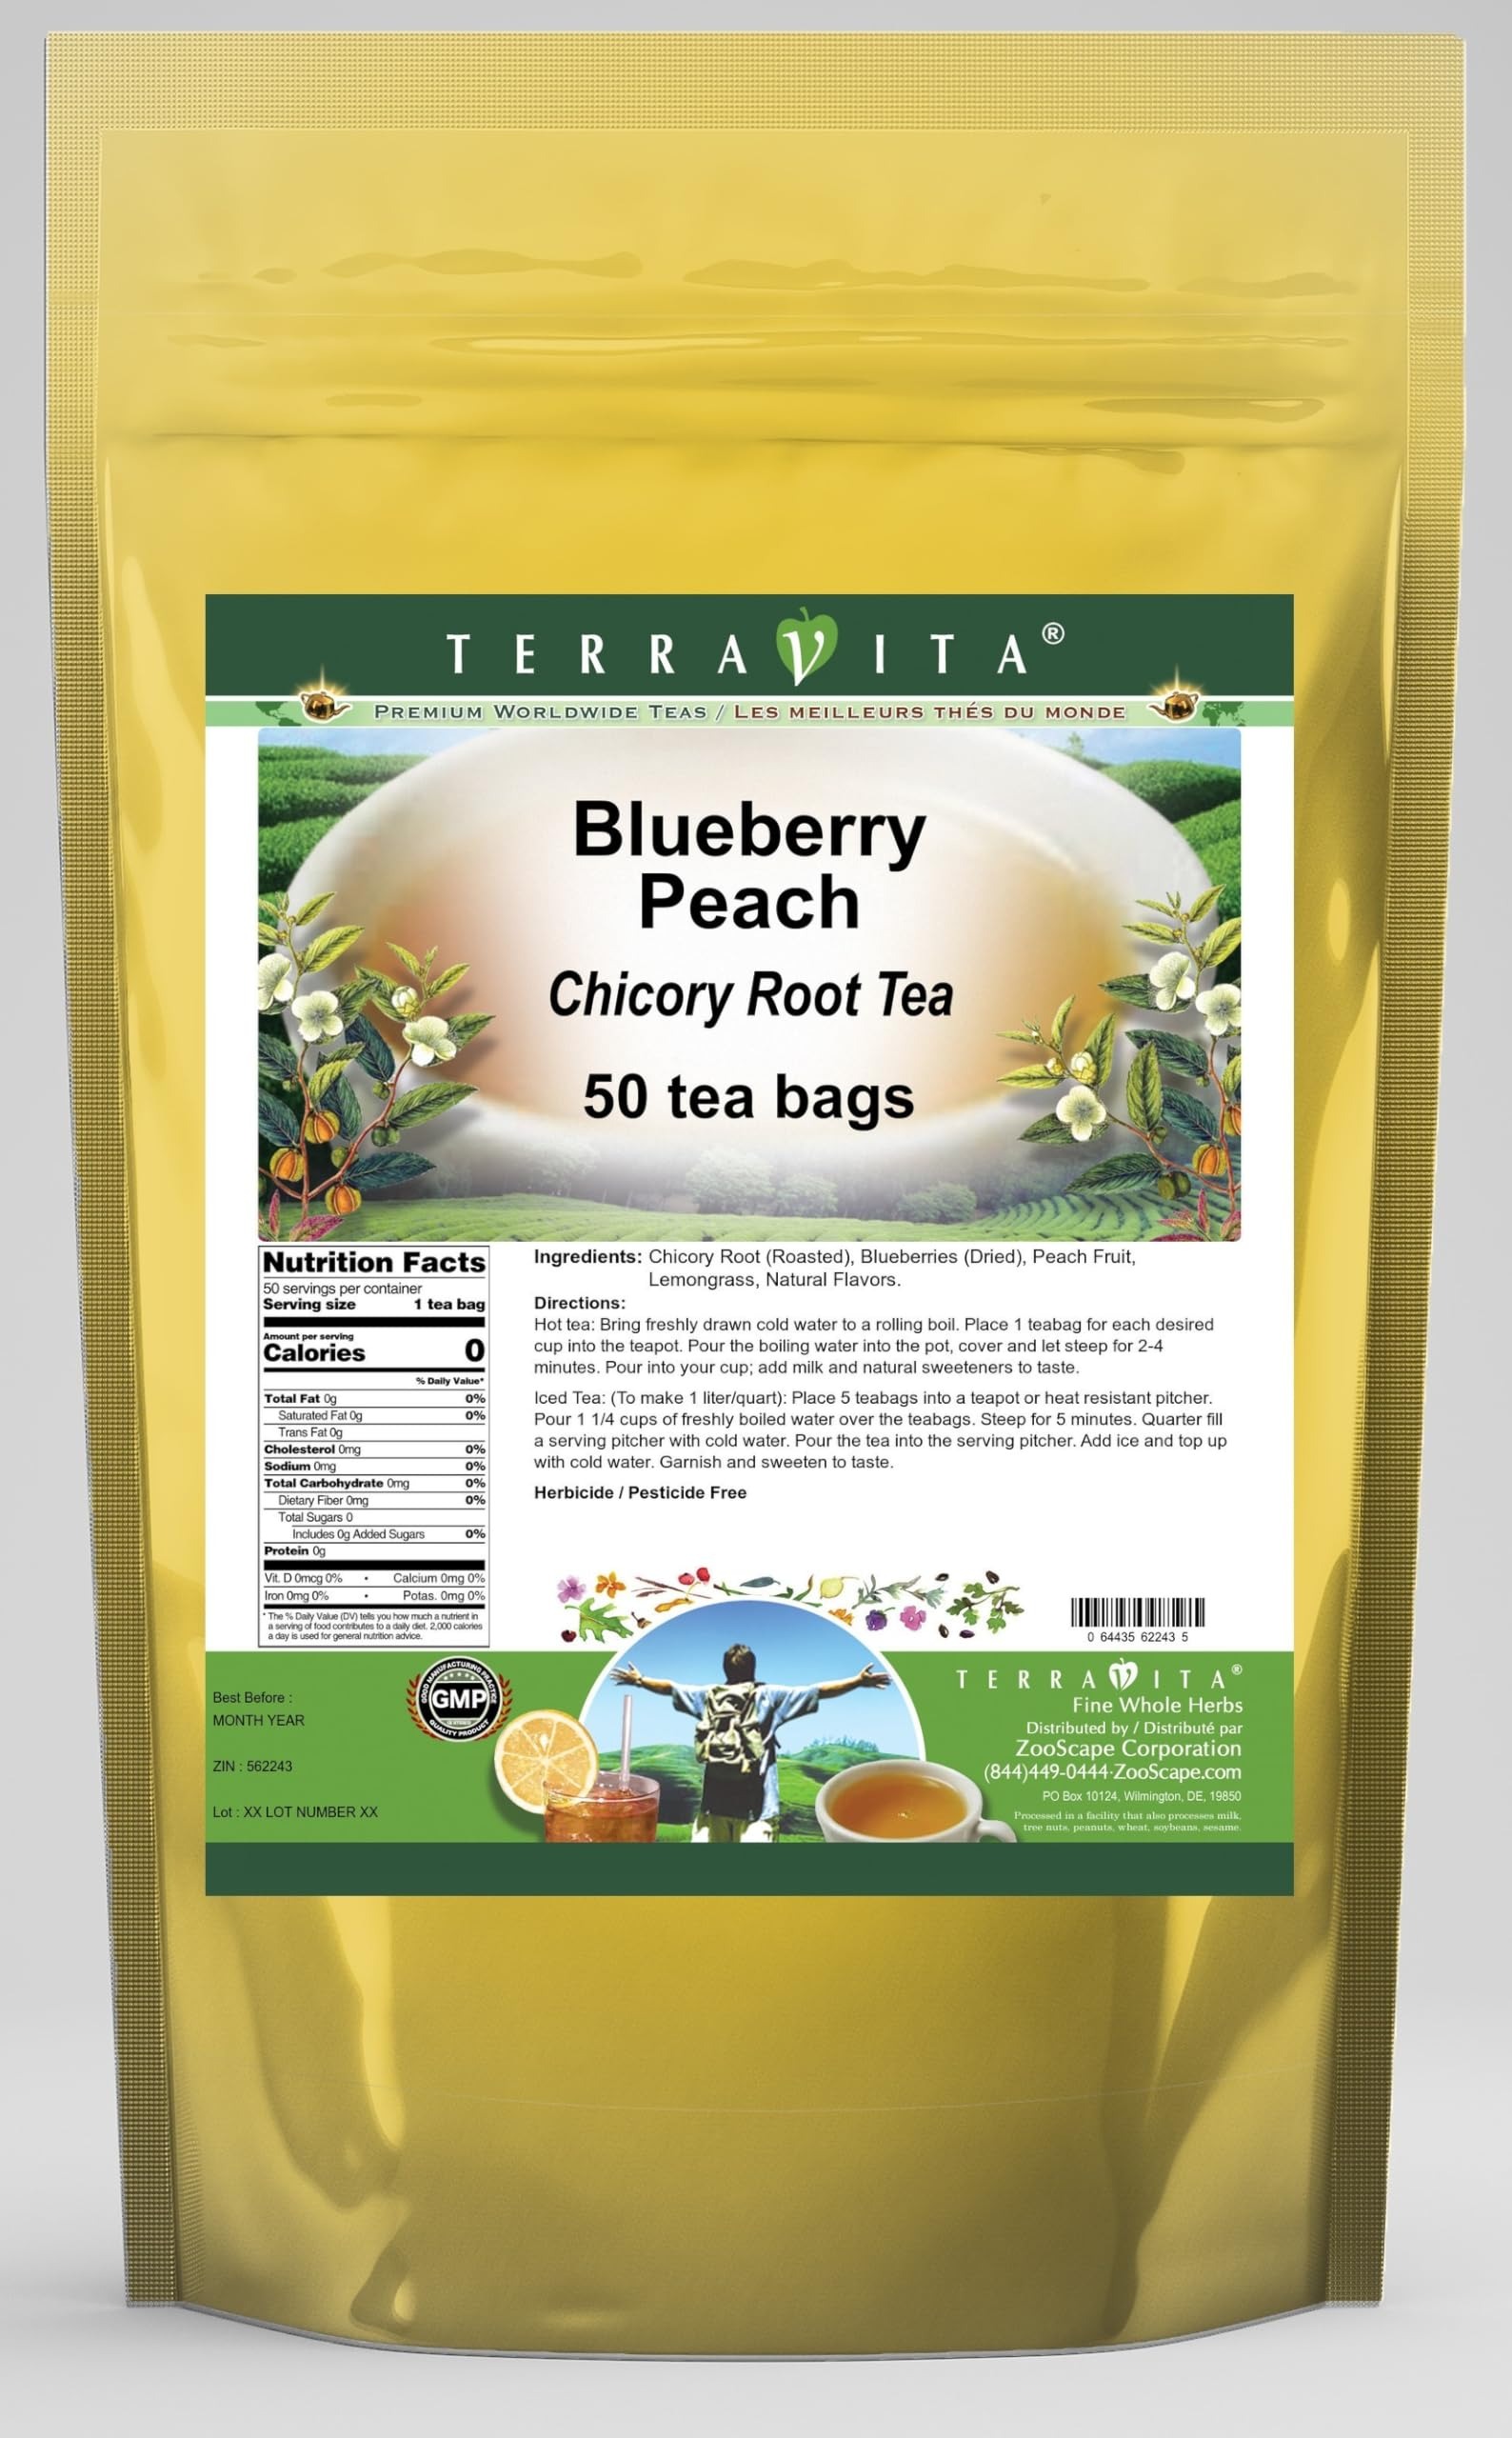
Item Name: Blueberry Peach Chicory Root Tea (50 tea bags, ZIN: 562243) - 2 Pack
Bullet Point 1: Our Blueberry Peach Chicory Root tea is a delicious flavored Chicory Root coffee alternative with Blueberries, Peach Fruit and Lemongrass that you will really enjoy! The unique and caffeine-free Blueberry Peach aroma and taste is a delight! - Ingredients: Chicory Root, Blueberries, Peach Fruit, Lemongrass and Natural Blueberry Peach Flavor.
Bullet Point 2: No fillers.
Bullet Point 3: Manufacturer: TerraVita
Bullet Point 4: Size: 50 tea bags
Bullet Point 5: Chicory Root Tea Bags - Packed in a convenient upright pouch!
Product Description: Our Blueberry Peach Chicory Root tea is a delicious flavored Chicory Root coffee alternative with Blueberries, Peach Fruit and Lemongrass that you will really enjoy! The unique and caffeine-free Blueberry Peach aroma and taste is a delight! - Ingredients: Chicory Root, Blueberries, Peach Fruit, Lemongrass and Natural Blueberry Peach Flavor. - Hot tea brewing method: Bring freshly drawn cold water to a rolling boil. Place 1 teabag for each desired cup into the teapot. Pour the boiling water into the pot, cover and let steep for 2-4 minutes. Pour into your cup; add milk and natural sweeteners to taste. - Iced tea brewing method: (To make 1 liter/quart): Place 5 teabags into a teapot or heat resistant pitcher. Pour 1 1/4 cups of freshly boiled water over the teabags. Steep for 5 minutes. Quarter fill a serving pitcher with cold water. Pour the tea into the serving pitcher. Add ice and top up with cold water. Garnish and sweeten to taste. - TerraVita is an exclusive line of premium-quality, natural source products that use only the finest, purest and most potent ingredients found around the world. TerraVita is hallmarked by the highest possible standards of purity, potency, stability and freshness. All of our products are prepared with the highest elements of quality control, from raw materials through the entire manufacturing process, up to and including the moment that the bottles or bags are sealed for freshness and shipped out to you. Our highest possible standards are certified by independent laboratories and backed by our personal guarantee. - TerraVita exists to meet and ensure your family's health and wellness without the harmful effects of chemicals and health products. We strive to make all of our products affordable and reliable and are constantly searching the m
Value: 100.0
Unit: Count

Price: 44.85